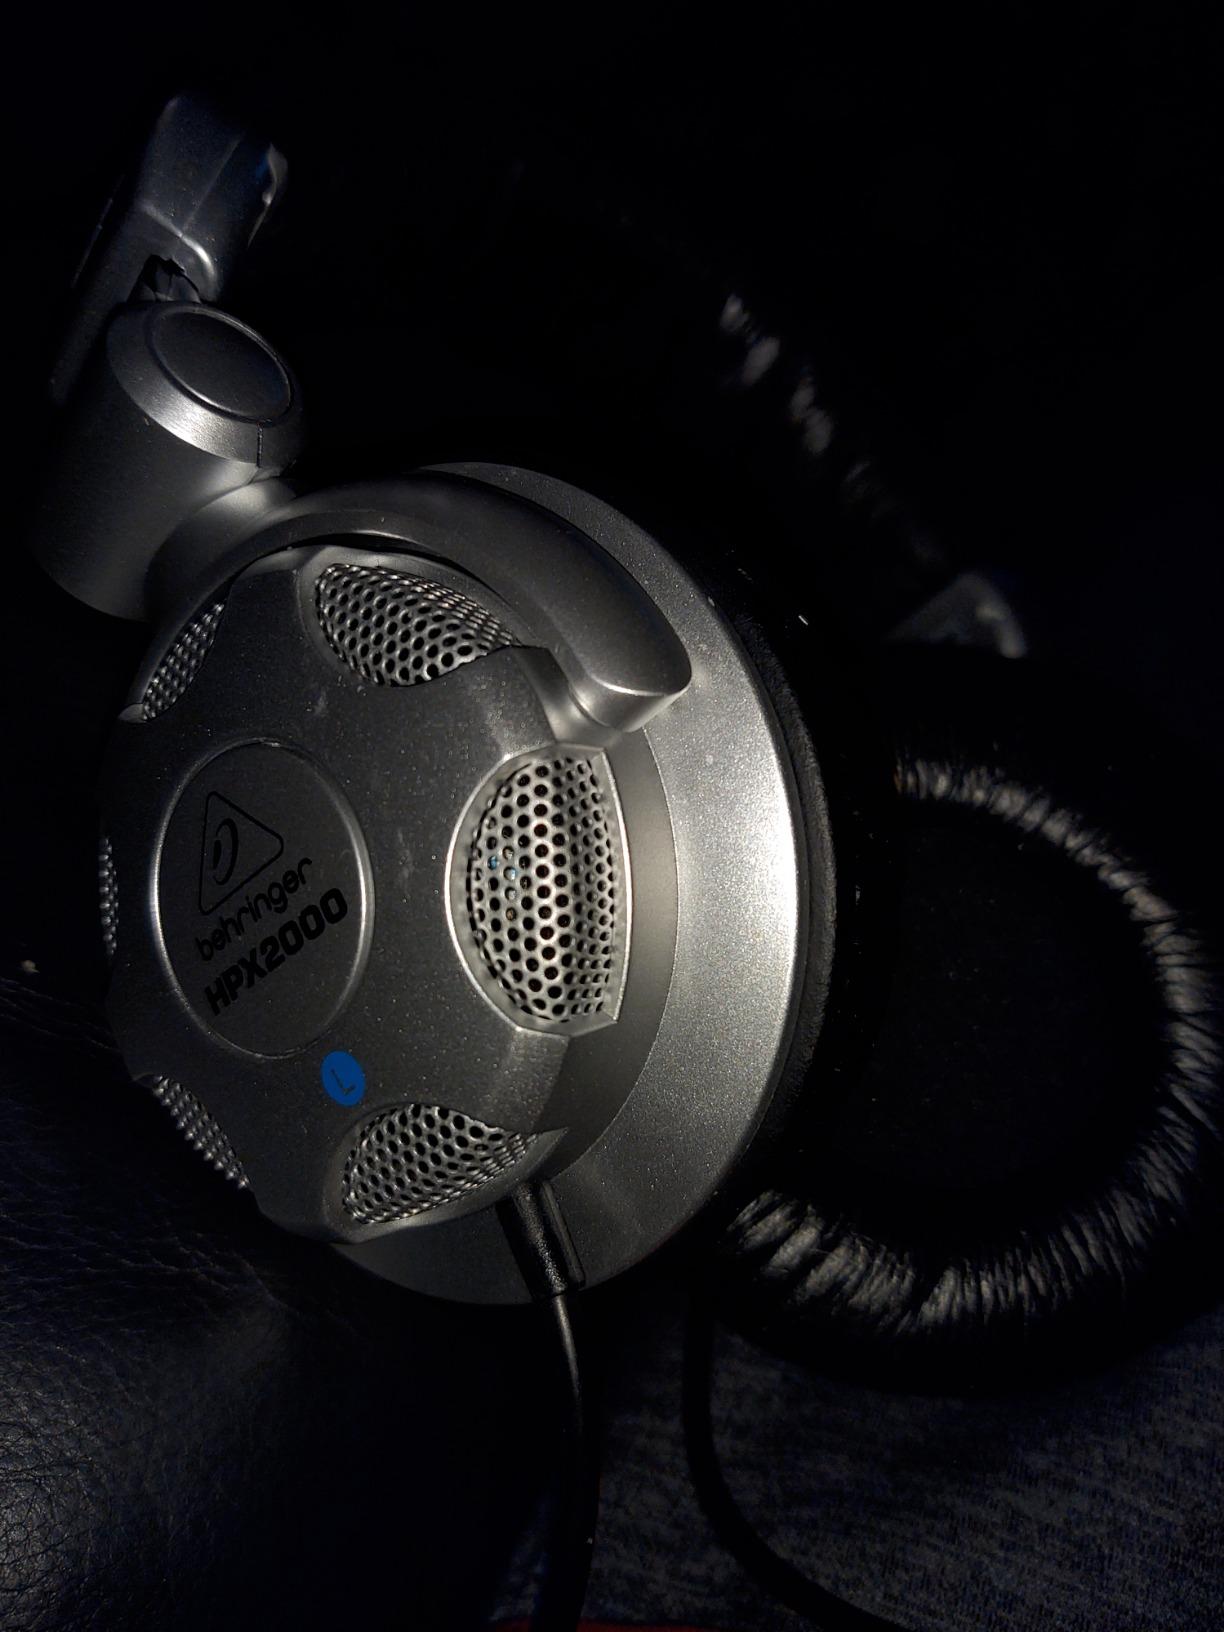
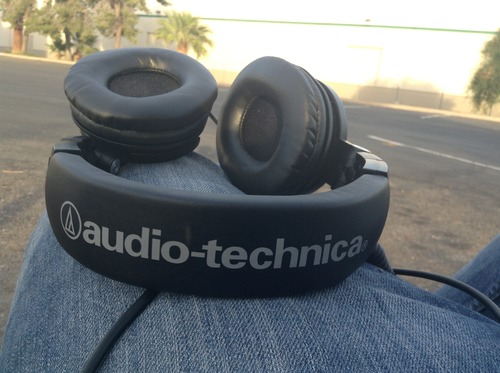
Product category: headphones
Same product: no